HMS Albion (1802)

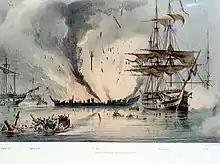
"Albion", with a Turkish vessel exploding at the Battle of Navarino, drawn by George Philip Reinagle on HMS "Mosquito"

HMS "Albion" was a 74-gun third-rate ship of the line of the Royal Navy. She was launched at Perry's Blackwall Yard on the Thames on 17 June 1802. She was broken up at Chatham Dockyard in 1836.